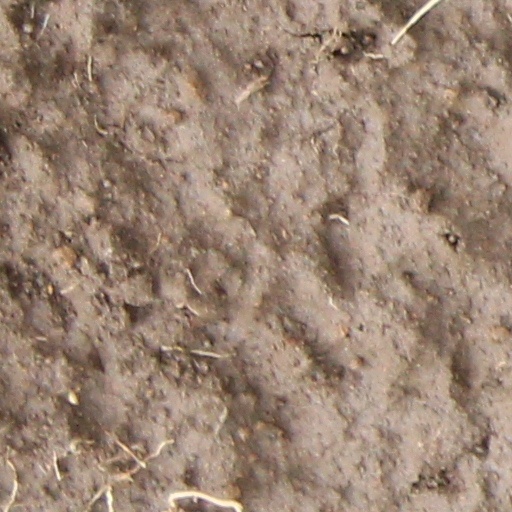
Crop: wheat